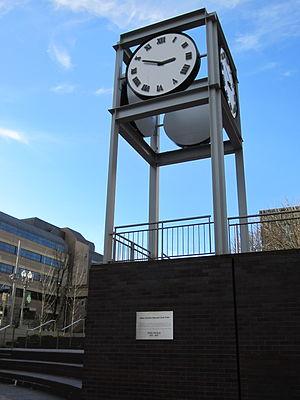
L’université d'État de Portland est une université publique américaine située dans le centre-ville de Portland, dans l'État de l'Oregon, aux États-Unis.